Architecture of Serbia

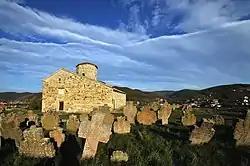
Church of the Holy Apostles Peter and Paul by Romanus IV in Novi Pazar, UNESCO World Heritage Site, 1067–1071

Church of the Holy Apostles Peter and Paul is one of the few remaining building from early Middle Ages and UNESCO World Cultural Heritage site. Prohor Pčinjski Monastery was founded 1067–1071 by the Byzantine emperor Romanus IV in honor of Saint Prohor of Pčinja.